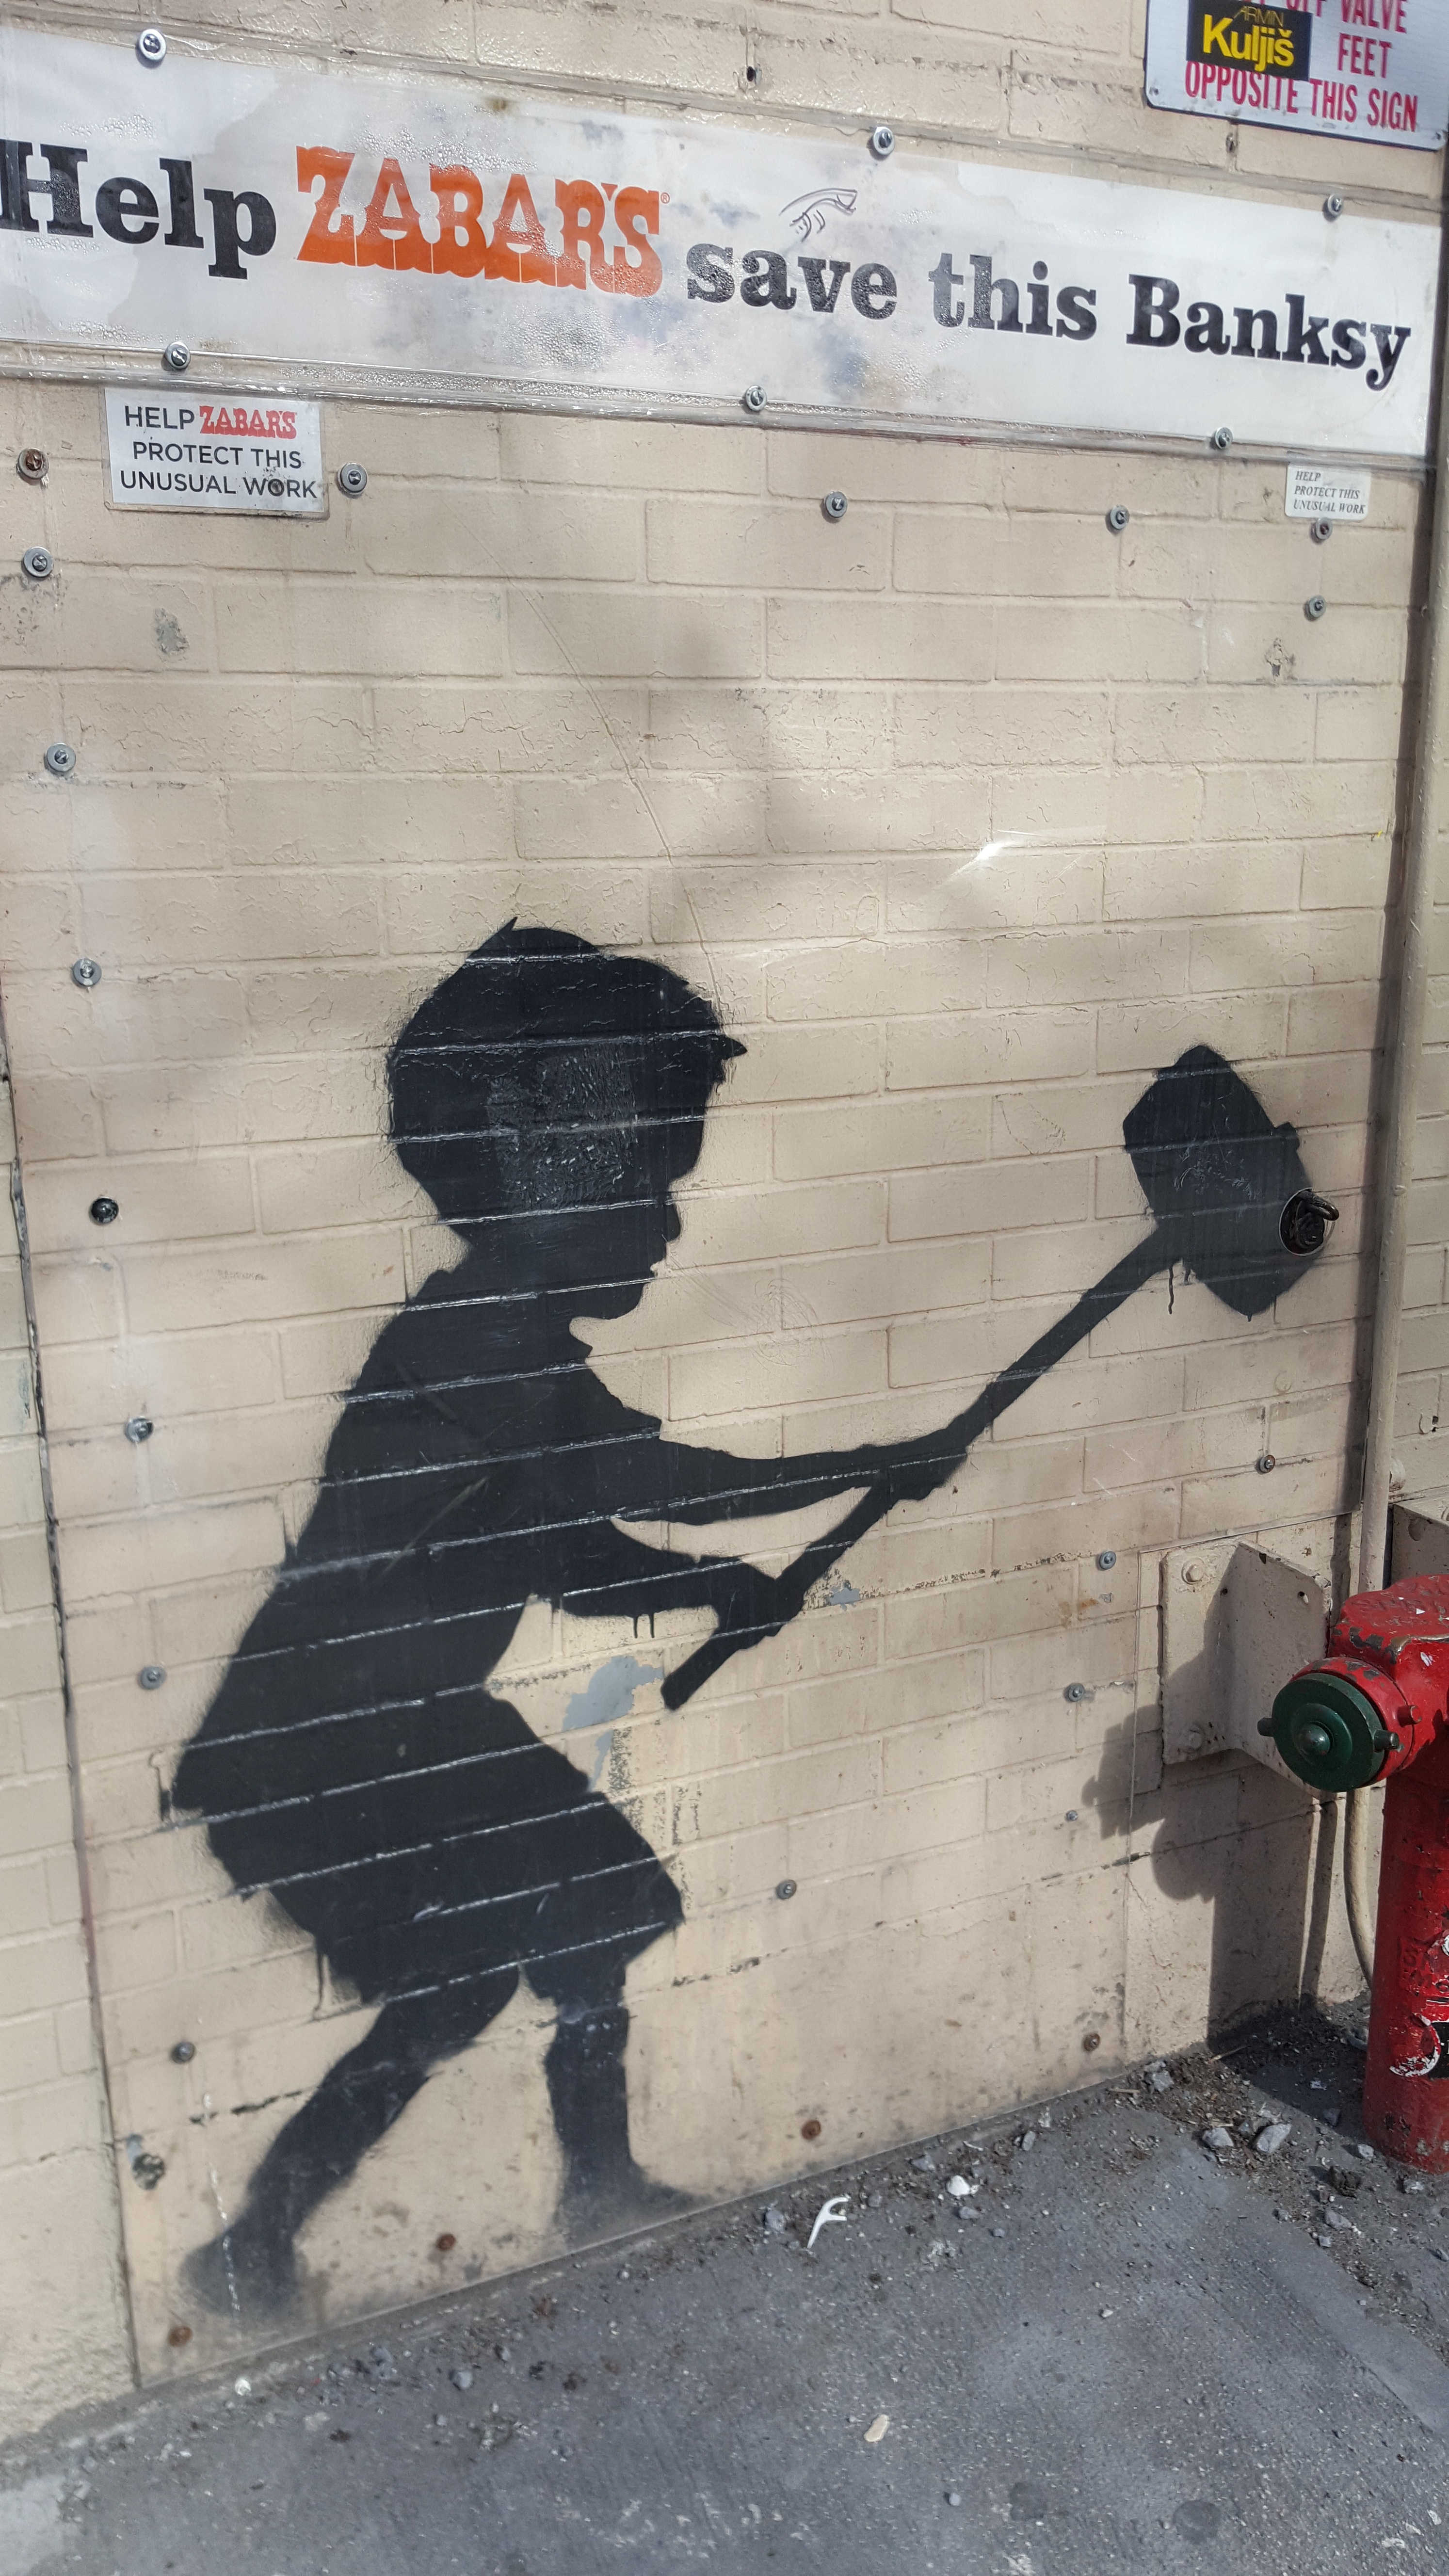
wall, graffiti, street art, art, banksy